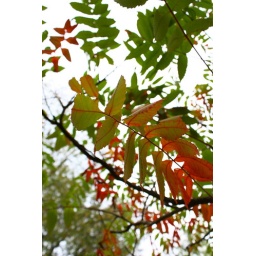
red and green in between